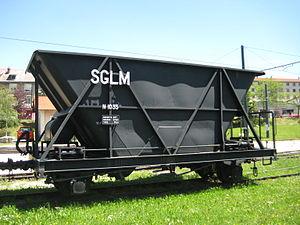
Le chemin de fer de La Mure, dit aussi le petit train de La Mure, est un chemin de fer à voie étroite, devenu depuis 1997 une ligne touristique reliant Saint-Georges-de-Commiers à La Mure, dans le sud du département de l'Isère.